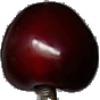
Label: cherry